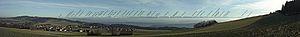
Lignières est une commune suisse du canton de Neuchâtel, située dans la région Littoral.